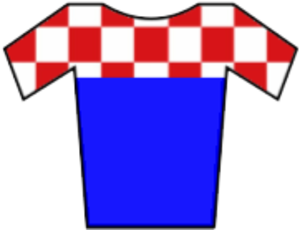
Milano-Sanremo 2020 / Startliste
Kroatiske mesterskaber i landevejscykling
Milano-Sanremo 2020 var den 111. udgave af cykelløbet Milano-Sanremo. Det var planlagt til at blive kørt 21. marts 2020, men blev udsat til den 8. august på grund af coronaviruspandemien. Løbet er på UCI's World Tour-kalender i 2020.